Pál Dunay

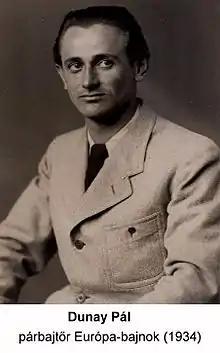

Pál Dunay (12 June 1909 – 17 July 1993) was a Hungarian épée and foil fencer. He competed at the 1936 and 1948 Summer Olympics. He was a 14-time national champion and was also a European champion and the 1934 world epee champion.